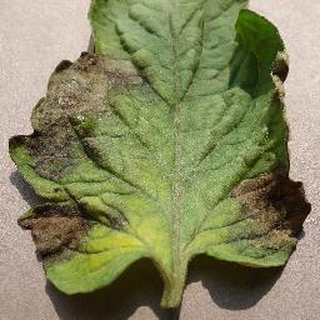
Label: tomato_late_blight